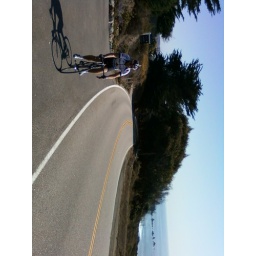
on the road near Ragged Point. That machine is a Look 595 with electronic shifters. Yowzers!